Premier Cruise Lines

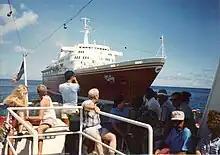
The S.S StarShip Oceanic in September 1987; most likely at Out Island

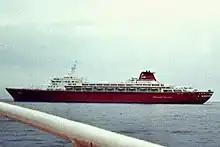
"Oceanic" in the new Premier Cruises livery

Premier Cruise Line was formed in 1983 by A.E. "Ed" Merhige (Florida Export Warehouse/International Cruise Shops) and Bruce Nierenberg (NCL), two cruise industry veterans.